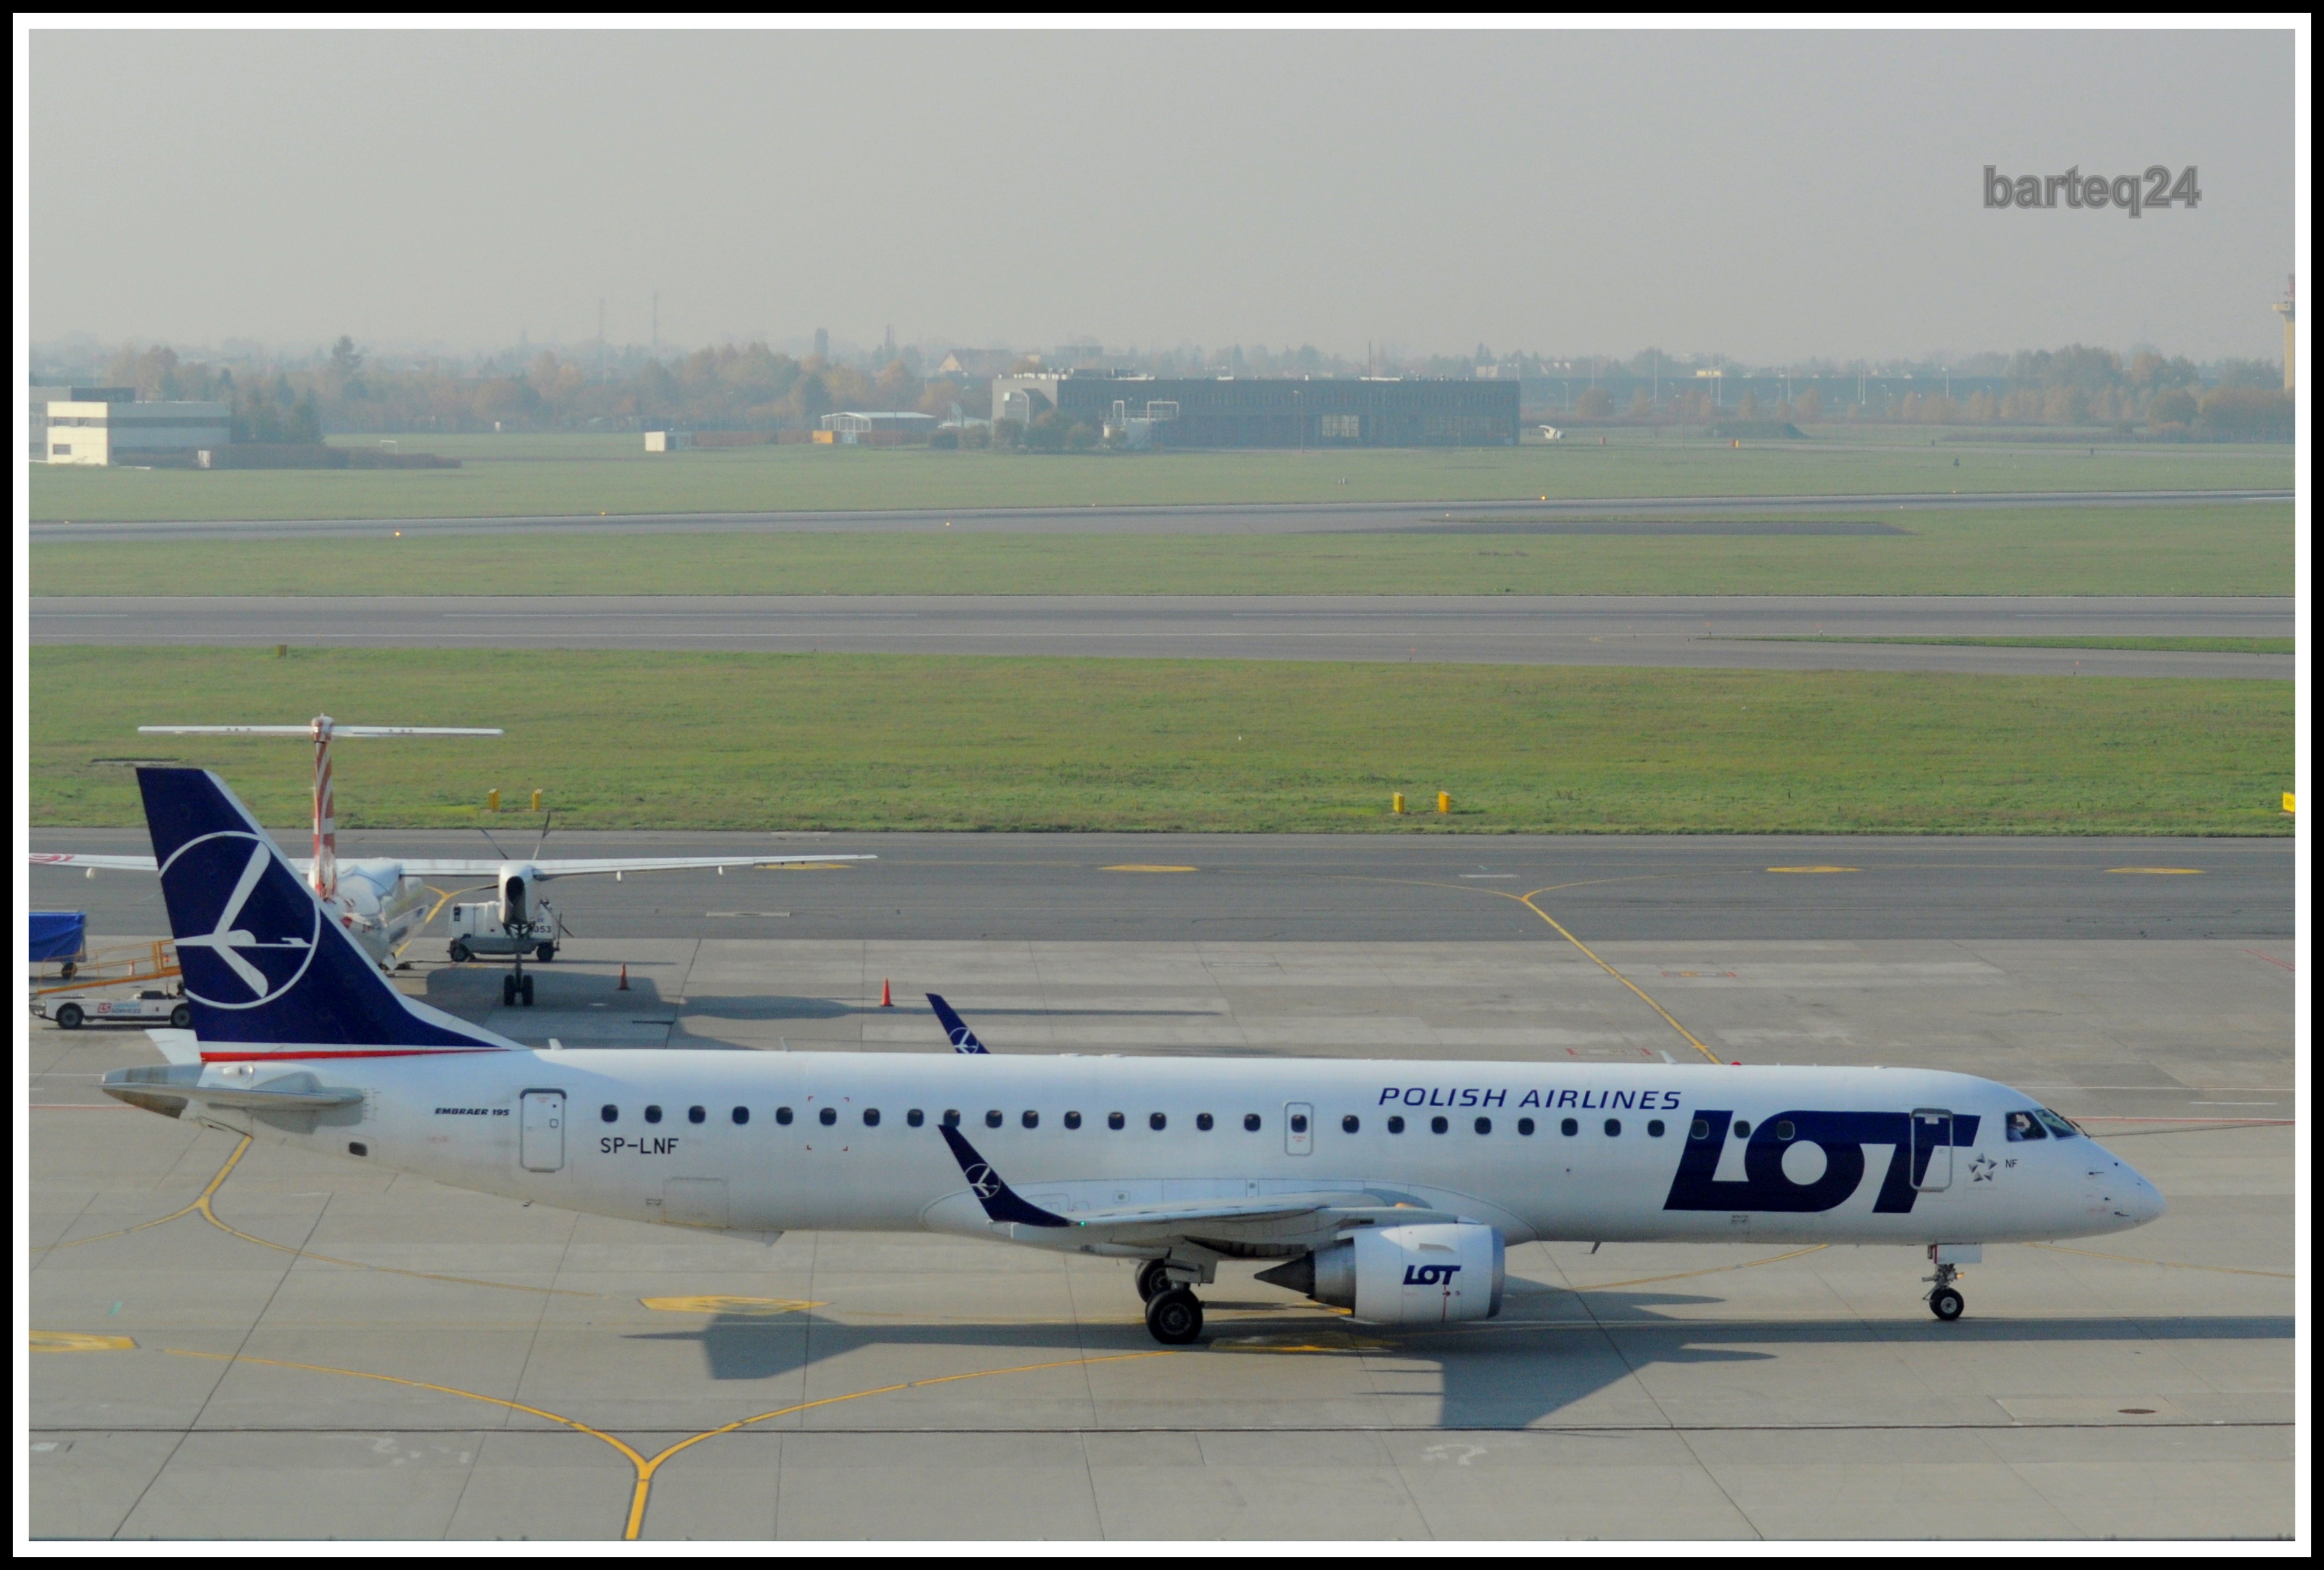
airport, airplane, aircraft, europe, vehicle, airline, aviation, flight, airliner, poland, europa, airbus, lot, polska, warsaw, warszawa, embraer, boeing, mazovia, mazowsze, epwa, lotniskochopina, chopinairport, polishairlines, erj195lr, splnf, cn19000596, jet aircraft, air travel, boeing 737, atmosphere of earth, narrow body aircraft, aerospace engineering, aircraft engine, airbus a320 family